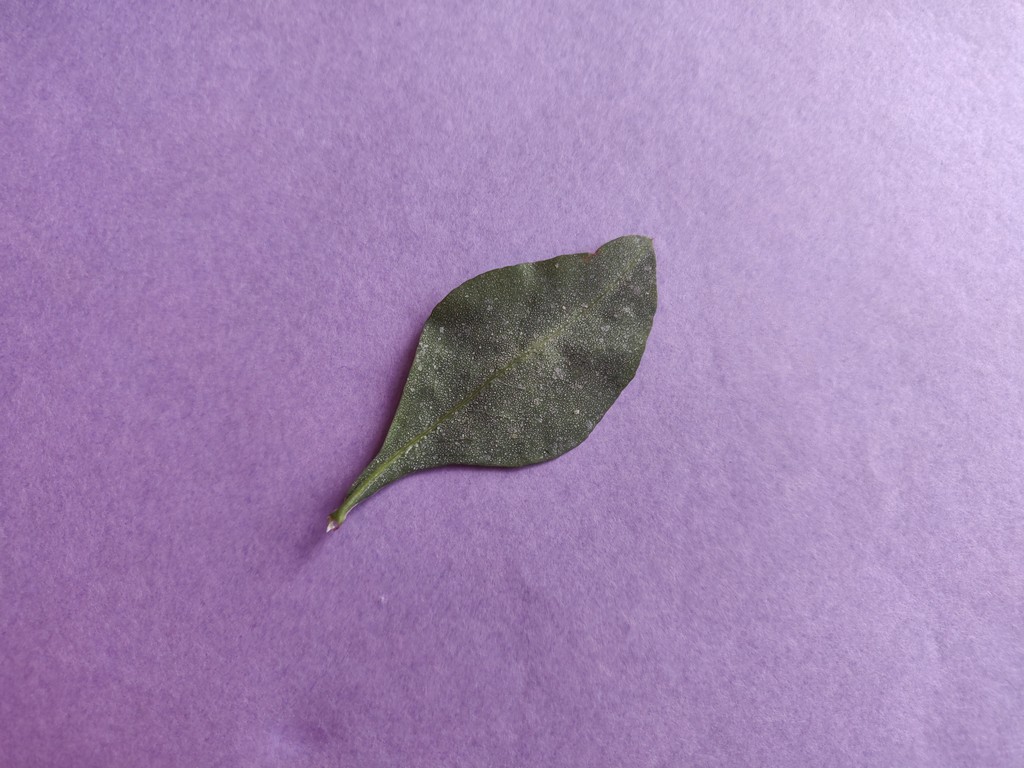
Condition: Unhealthy
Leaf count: single
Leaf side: back